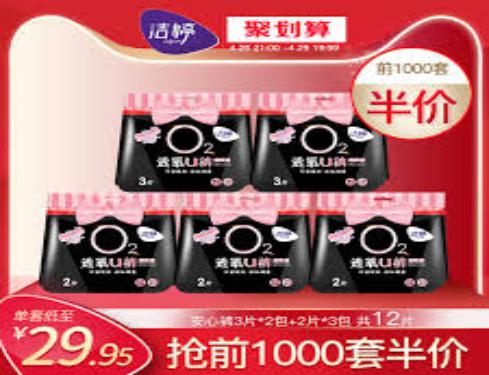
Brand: ladycare
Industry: Necessities